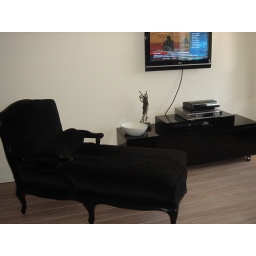
reading sofa in the bedroom